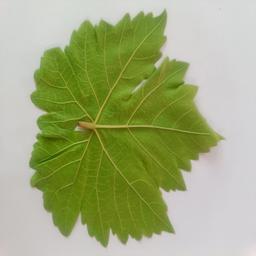
Label: Healthy Leaves